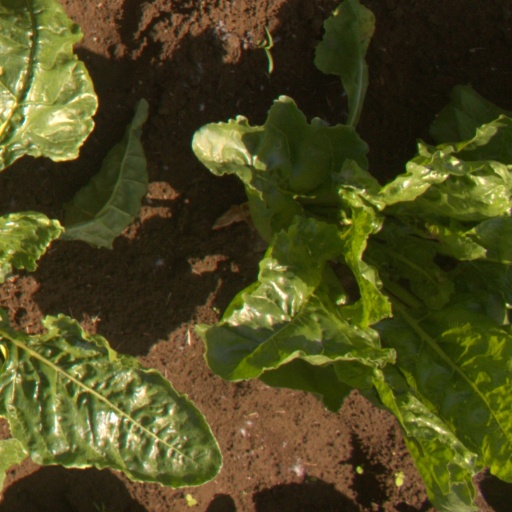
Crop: sugar beet